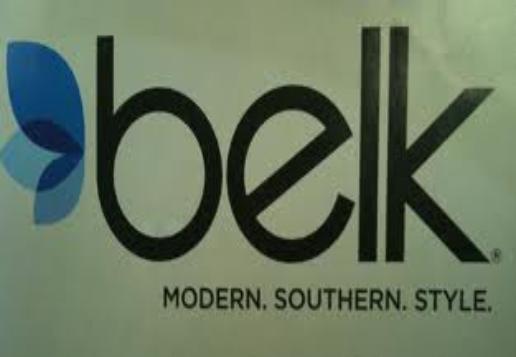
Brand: Belk
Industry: Necessities